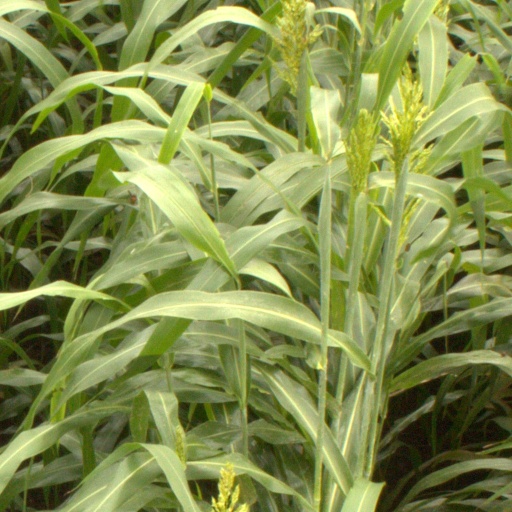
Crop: sorghum